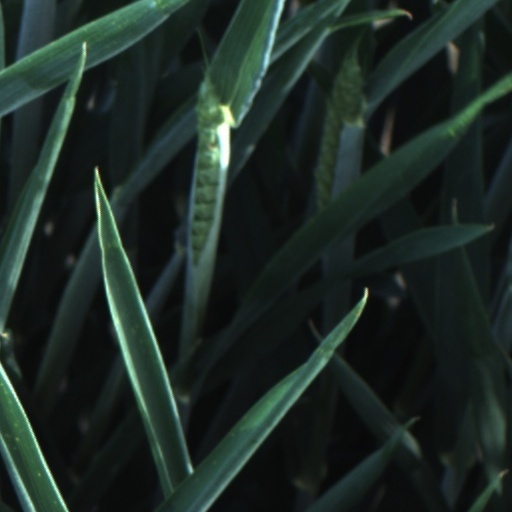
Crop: wheat